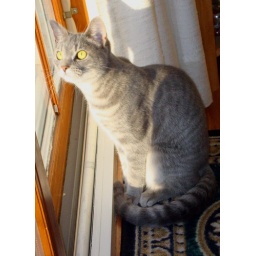
They are watching a bird close to the house on the telphone wire. Taken by Edgar.